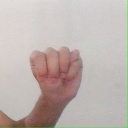
अक्षर: म